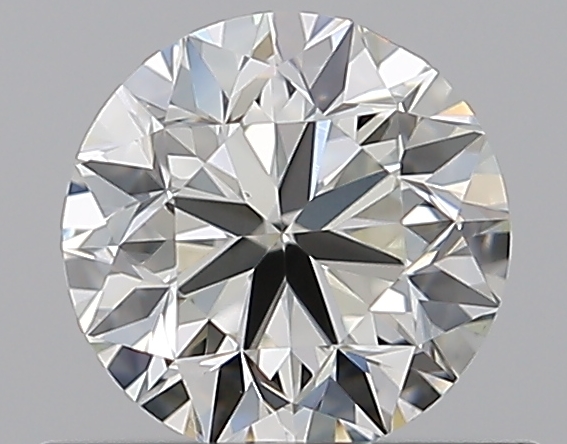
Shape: round
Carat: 0.59
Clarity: VS1
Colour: I
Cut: VG
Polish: EX
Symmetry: VG
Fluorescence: ST
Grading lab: GIA
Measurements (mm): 5.25 x 5.28 x 3.38